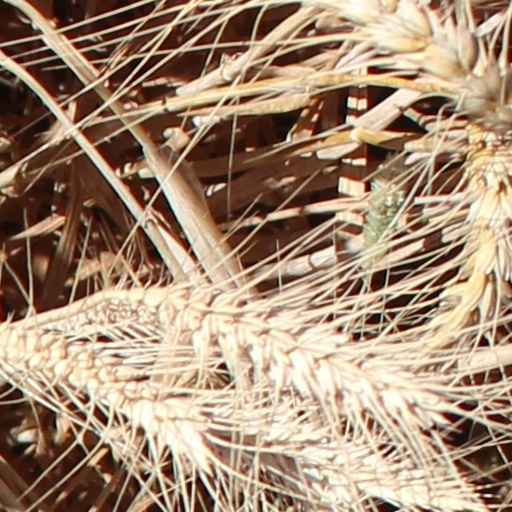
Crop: wheat